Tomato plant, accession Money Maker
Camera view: bottom (45 deg); turntable rotation: 300 degrees
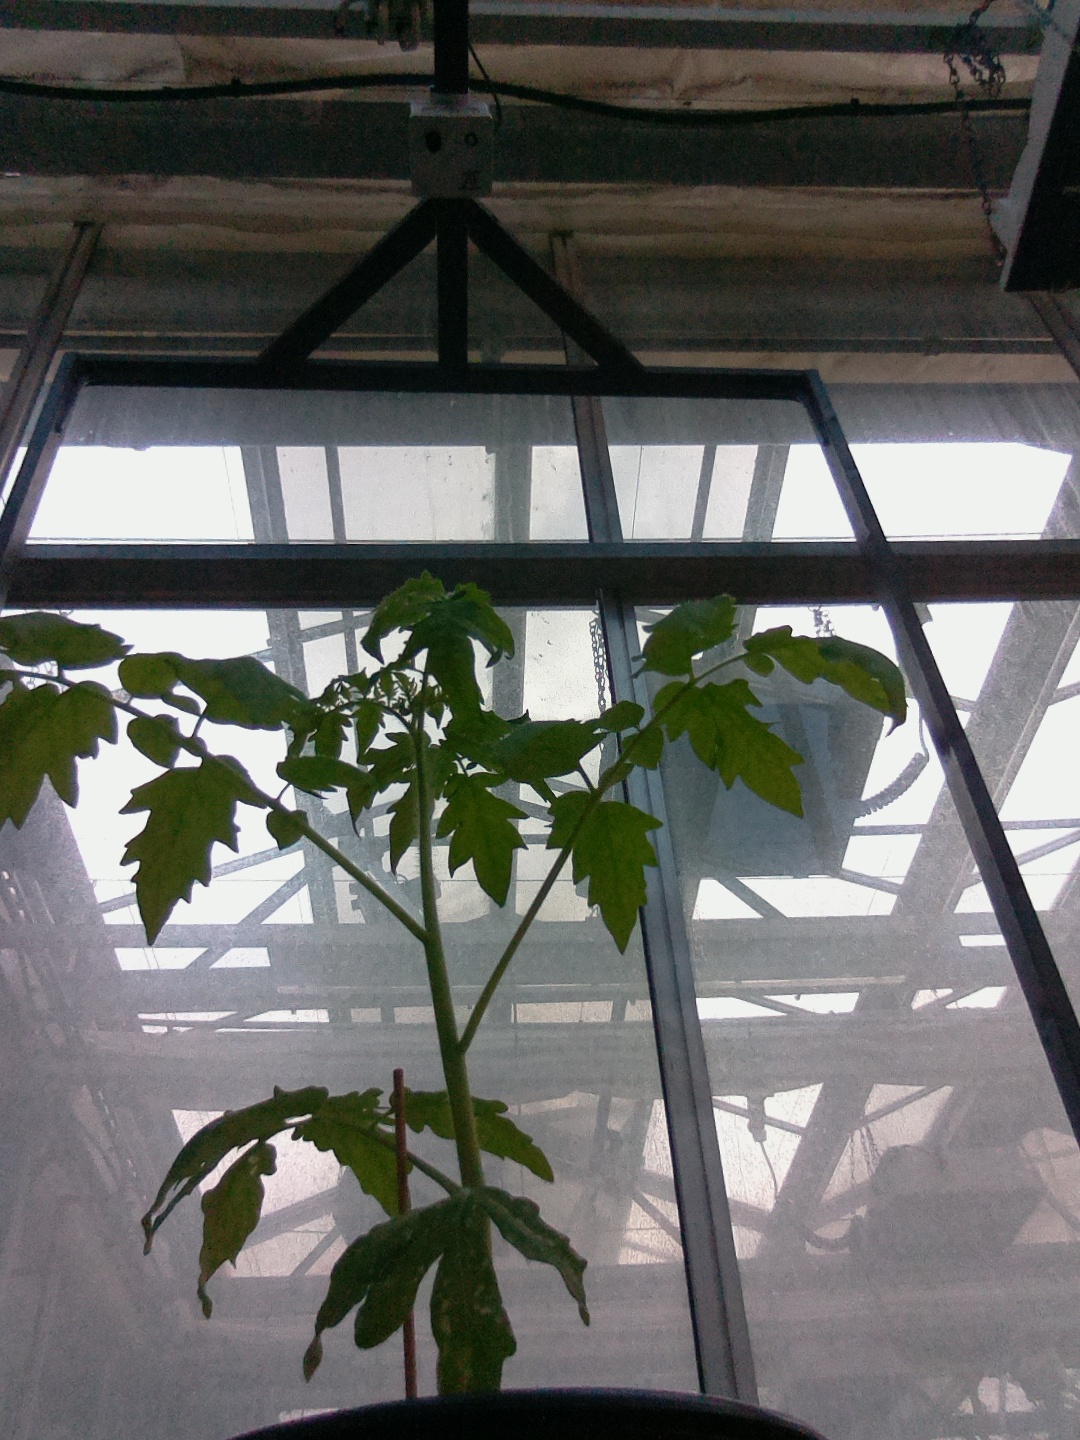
BBCH growth stage 13: 6 of true leaves visible